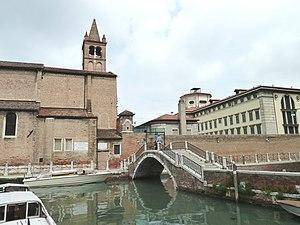
Ponte di Santa Maria Maggiore (Venice)